Forest Sami

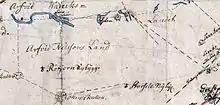
1758 map of Stensundslandet

Only one forest Sámi village, Stenundslandet in Malå, survived into the 19th century. Nils Persson (1804–1880) was the last known forest Sámi to continue in the traditional lifestyle. In 1842, Persson received authorization from the municipal leaders to conduct reindeer work, which he continued until his death. The reindeer business was subsequently taken over by his daughter Sara Johanna and her husband Lars Jonsson, but they eventually abandoned the traditional lifestyle.